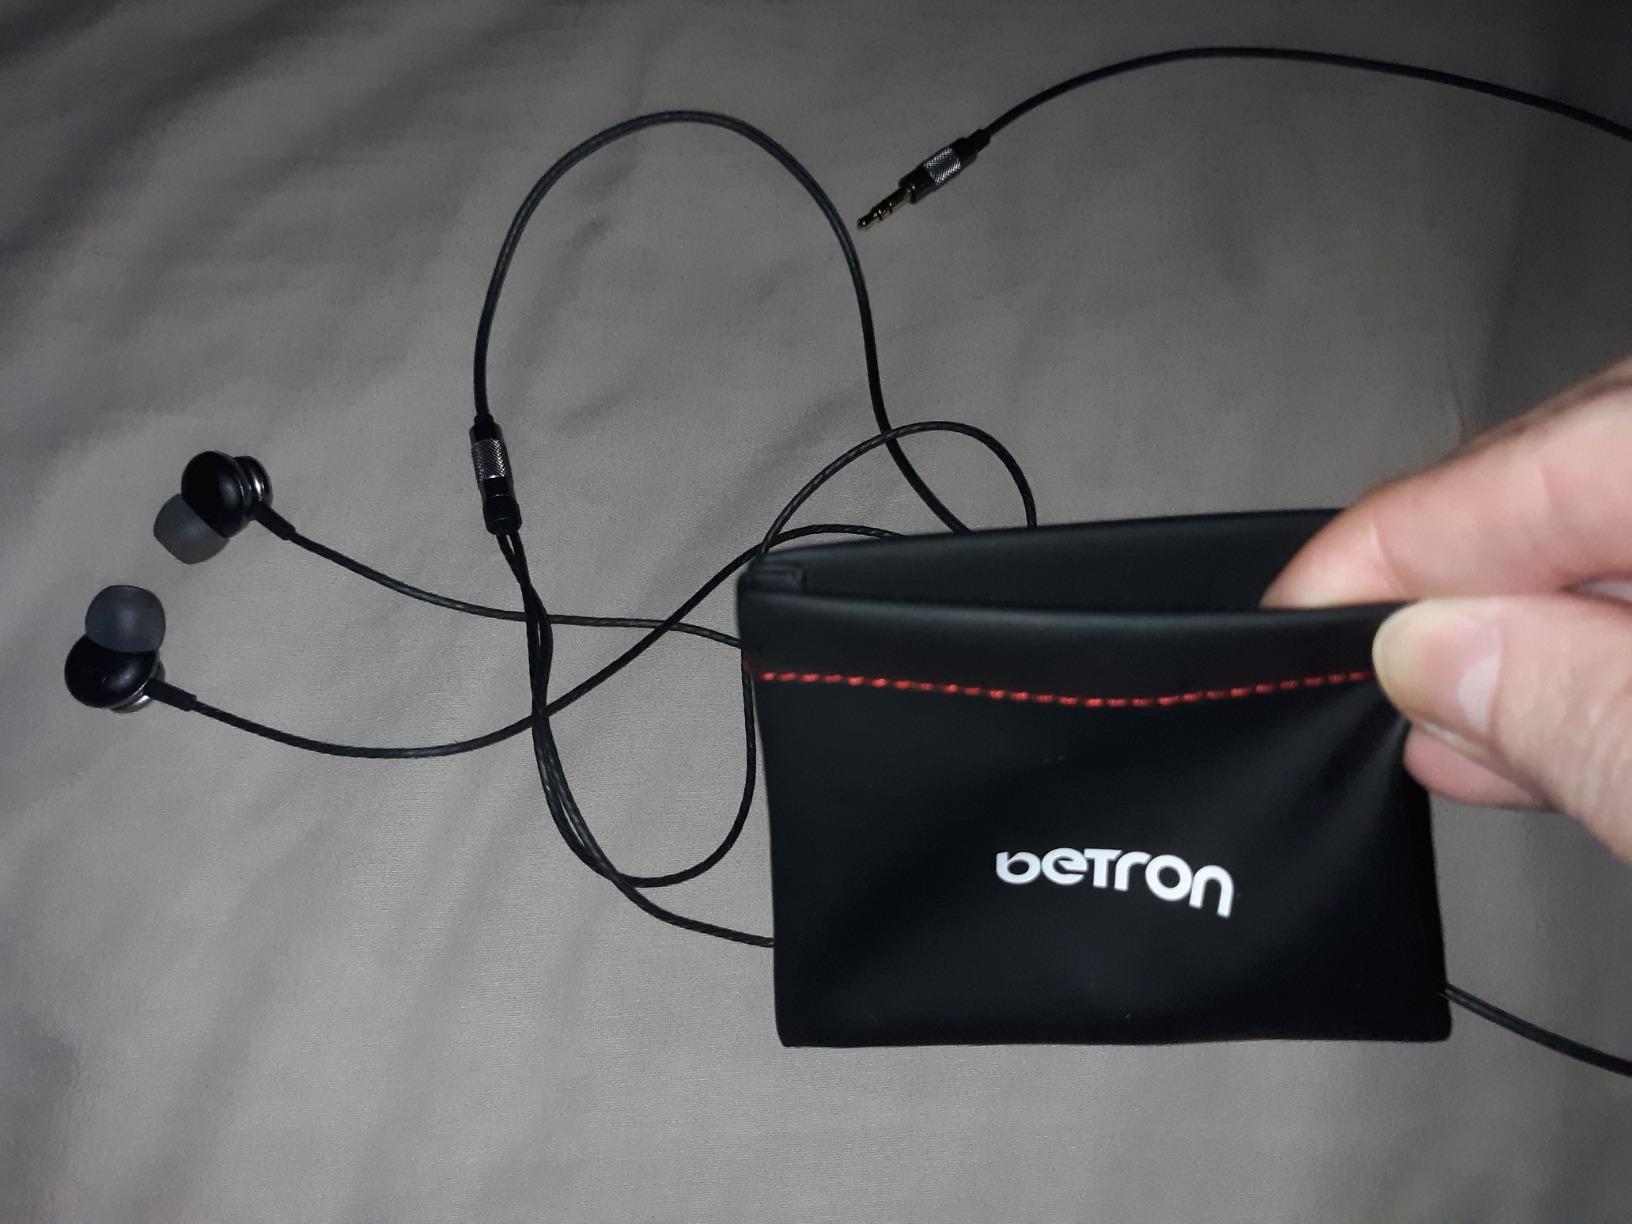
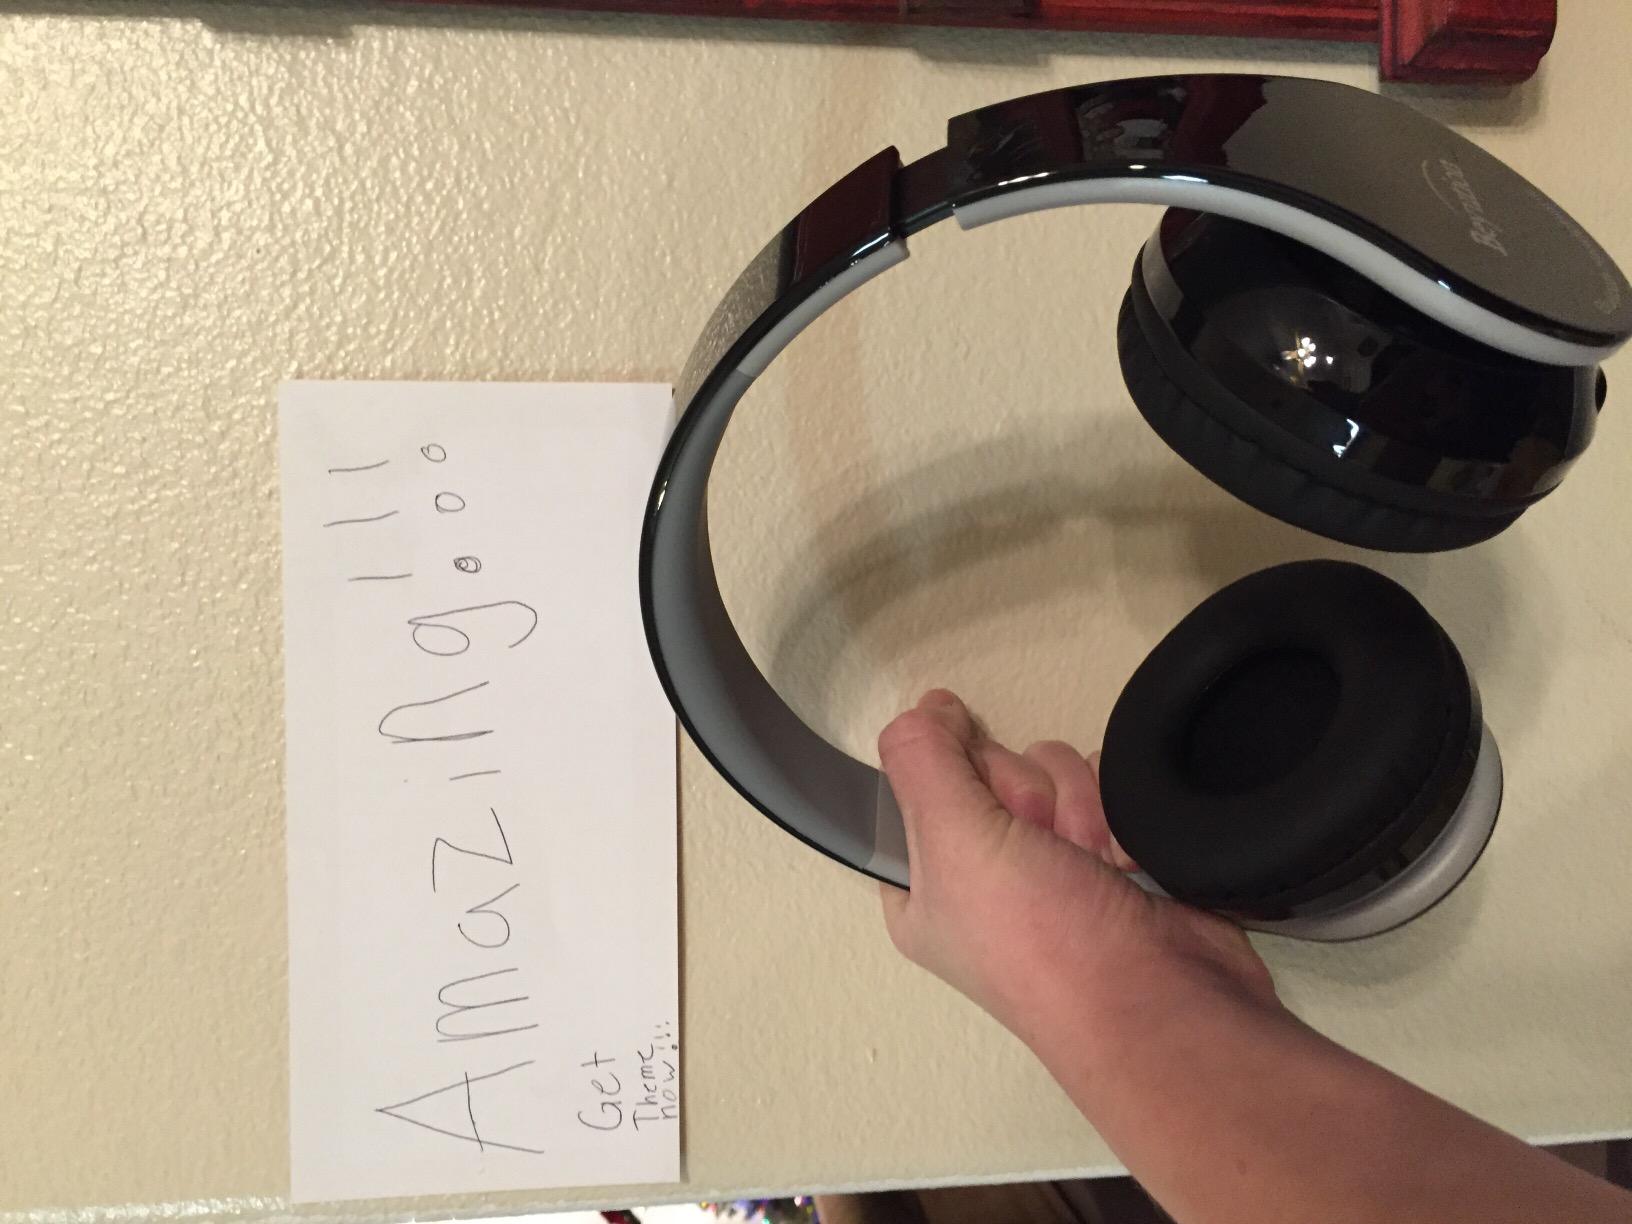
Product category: headphones
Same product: no